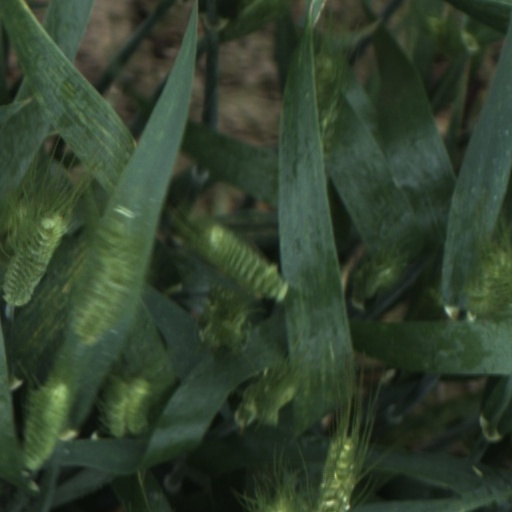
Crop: wheat